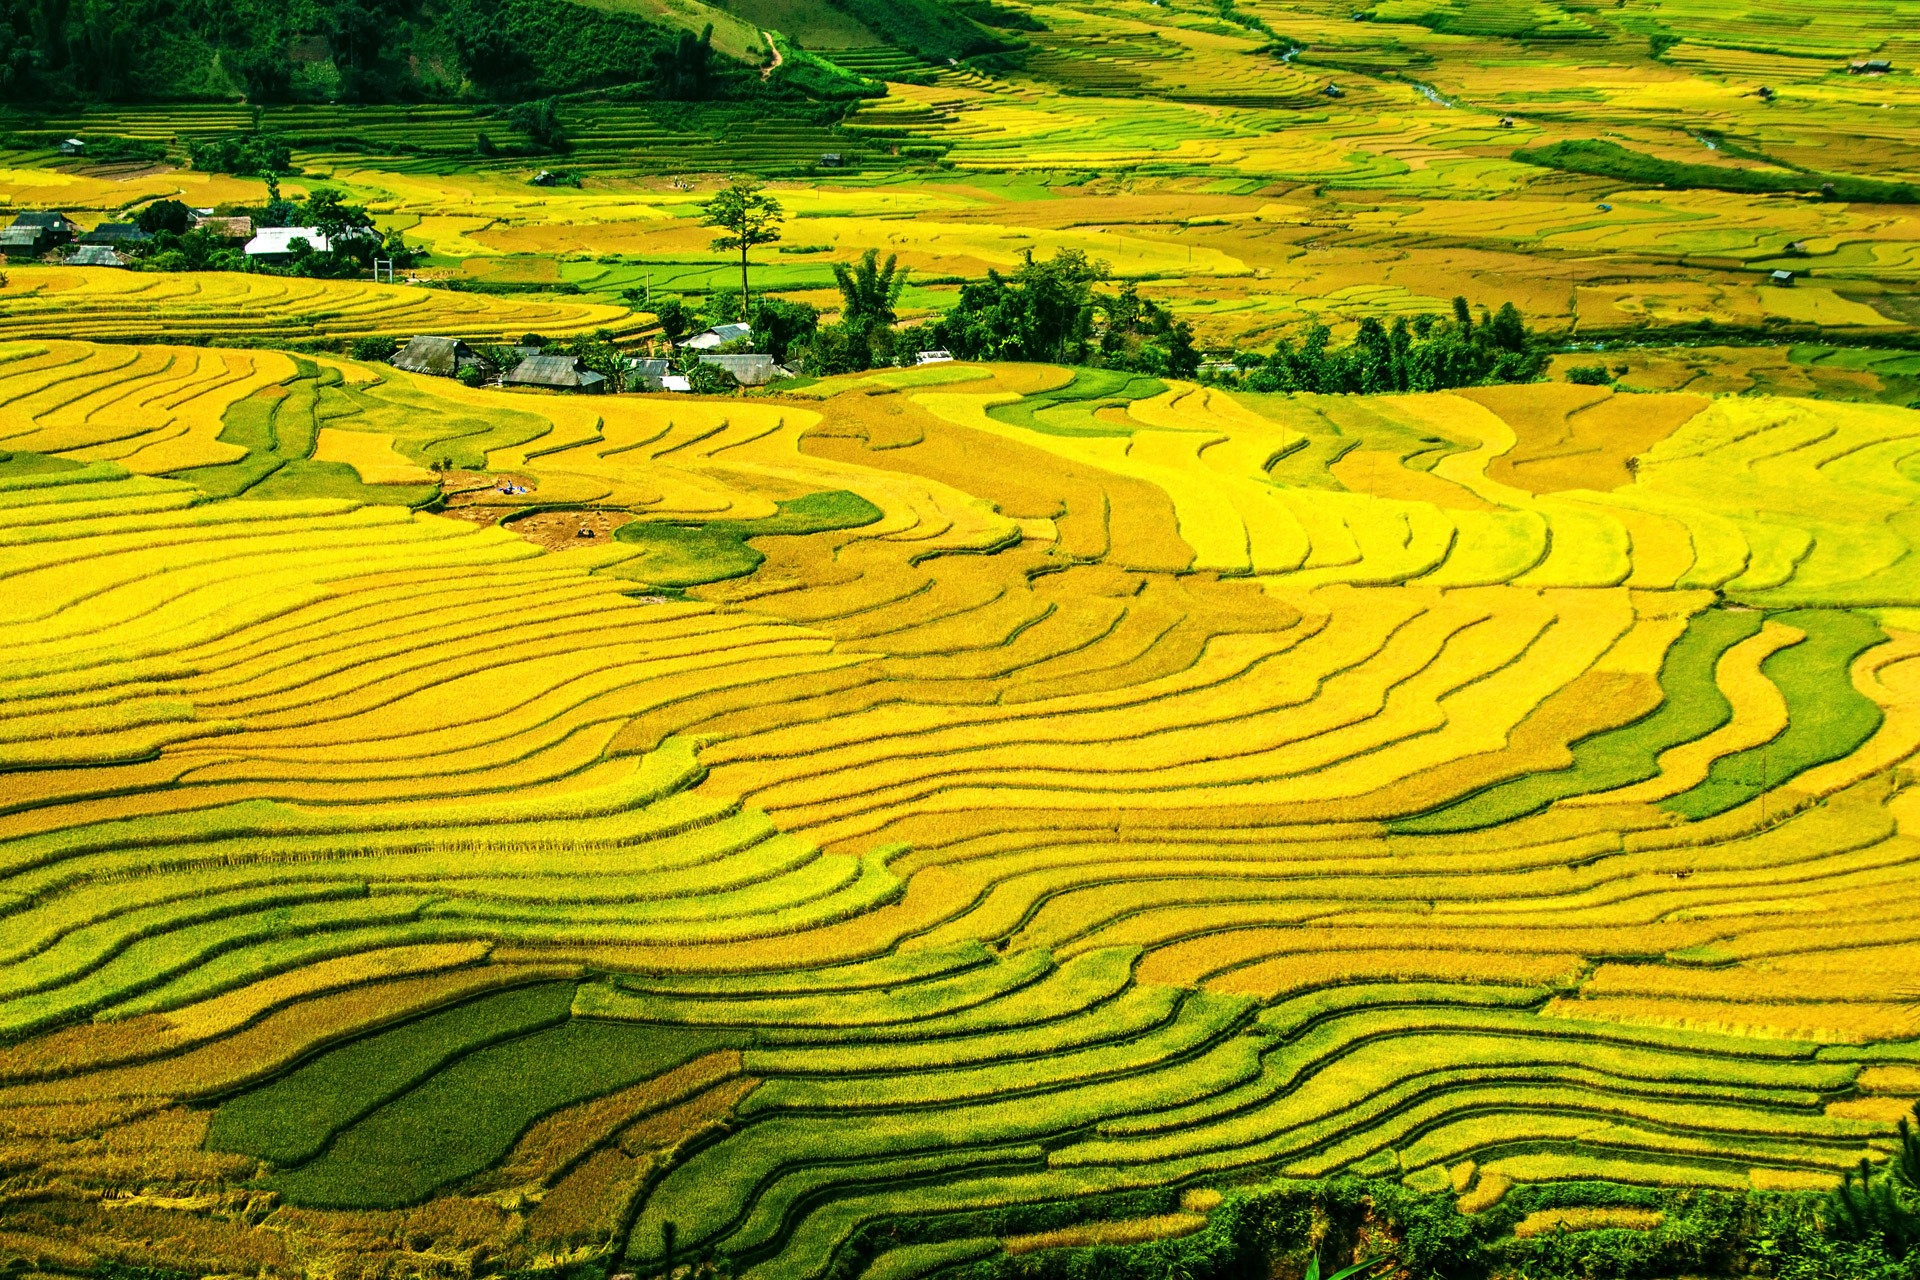
landscape, field, prairie, valley, green, crop, colourful, soil, agriculture, plain, fields, terrace, grassland, plantation, plateau, habitat, vietnam, ecosystem, rural area, landform, paddy field, paddy, rice fields, yen bai, rice terraces, terraced, natural environment, geographical feature, mu cang chai